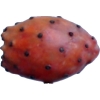
Label: cactus_fruit_red